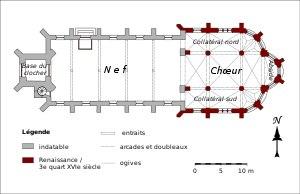
L'église Saint-Éloi est une église catholique paroissiale située à Roissy-en-France, en France. Entre 1174 et la fin de l'Ancien Régime, Roissy est un prieuré-cure de l'abbaye Saint-Victor de Paris. Une partie des murs de la nef et du clocher remontent peut-être au Moyen Âge, mais le peu de caractère de ces parties ne permet pas de l'affirmer, et une date au XVIIᵉ ou XVIIIᵉ siècle est plus probable : en effet, l'on n'y trouve aucun élément de modénature ou de sculpture monumentale à l'exception du portail occidental, qui est influencé par le Classicisme. La nef est dépourvue de bas-côtés et non voûtée, mais impressionne par ses dimensions. Cependant, seul le chœur et ses collatéraux sont d'un réel intérêt architectural, à la fois pour leur plan et la qualité du décor sculpté du style de la Renaissance. La date de 1574 lisible sur un contrefort indique sans doute l'achèvement, mais l'on ignore tout sur les circonstances de la construction, et la question de l'attribution à un architecte reste toujours en suspens. Dans le vaisseau central du chœur, les ordres ionique et corinthien se superposent, et ont été traités avec une grande liberté d'interprétation du modèle antique.